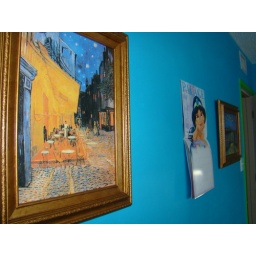
i took this because i love how the blue of my walls looks with the gold of the frames and the colors in the painting